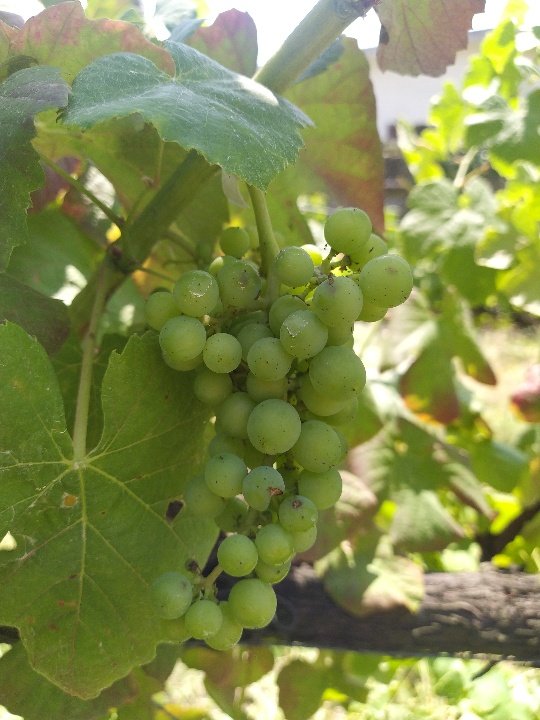
Berries visible: 44
Grape clusters: 1